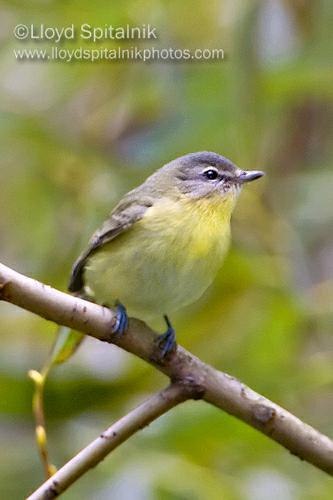
A photo of a philadelphia vireo